Embraer ERJ family

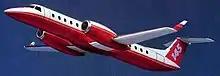
The original EMB 145 Amazon design with a straight wing and overwing engines

The 45–48 seat EMB 145, nicknamed Amazon, was launched at the Paris Air Show in 1989 as an stretch of the EMB 120 Brasilia developed for US$150 million plus $50 million for training and marketing, one third the cost of the cancelled Short Brothers FJX project. Its $11 million unit cost would have been $3 million less than the Canadair CRJ. The jet was anticipated to be able to travel at , equipped with the CFE738, Lycoming ALF 502 or Rolls-Royce/Allison AB580 turbofan engines, with the model to be selected in the summer of 1989. It was targeted for a late 1992 introduction with six produced, then ramping to 60 per year by 1995. It aimed for half of a market for 1,000 aircraft with break-even after twelve years with 400 sold.